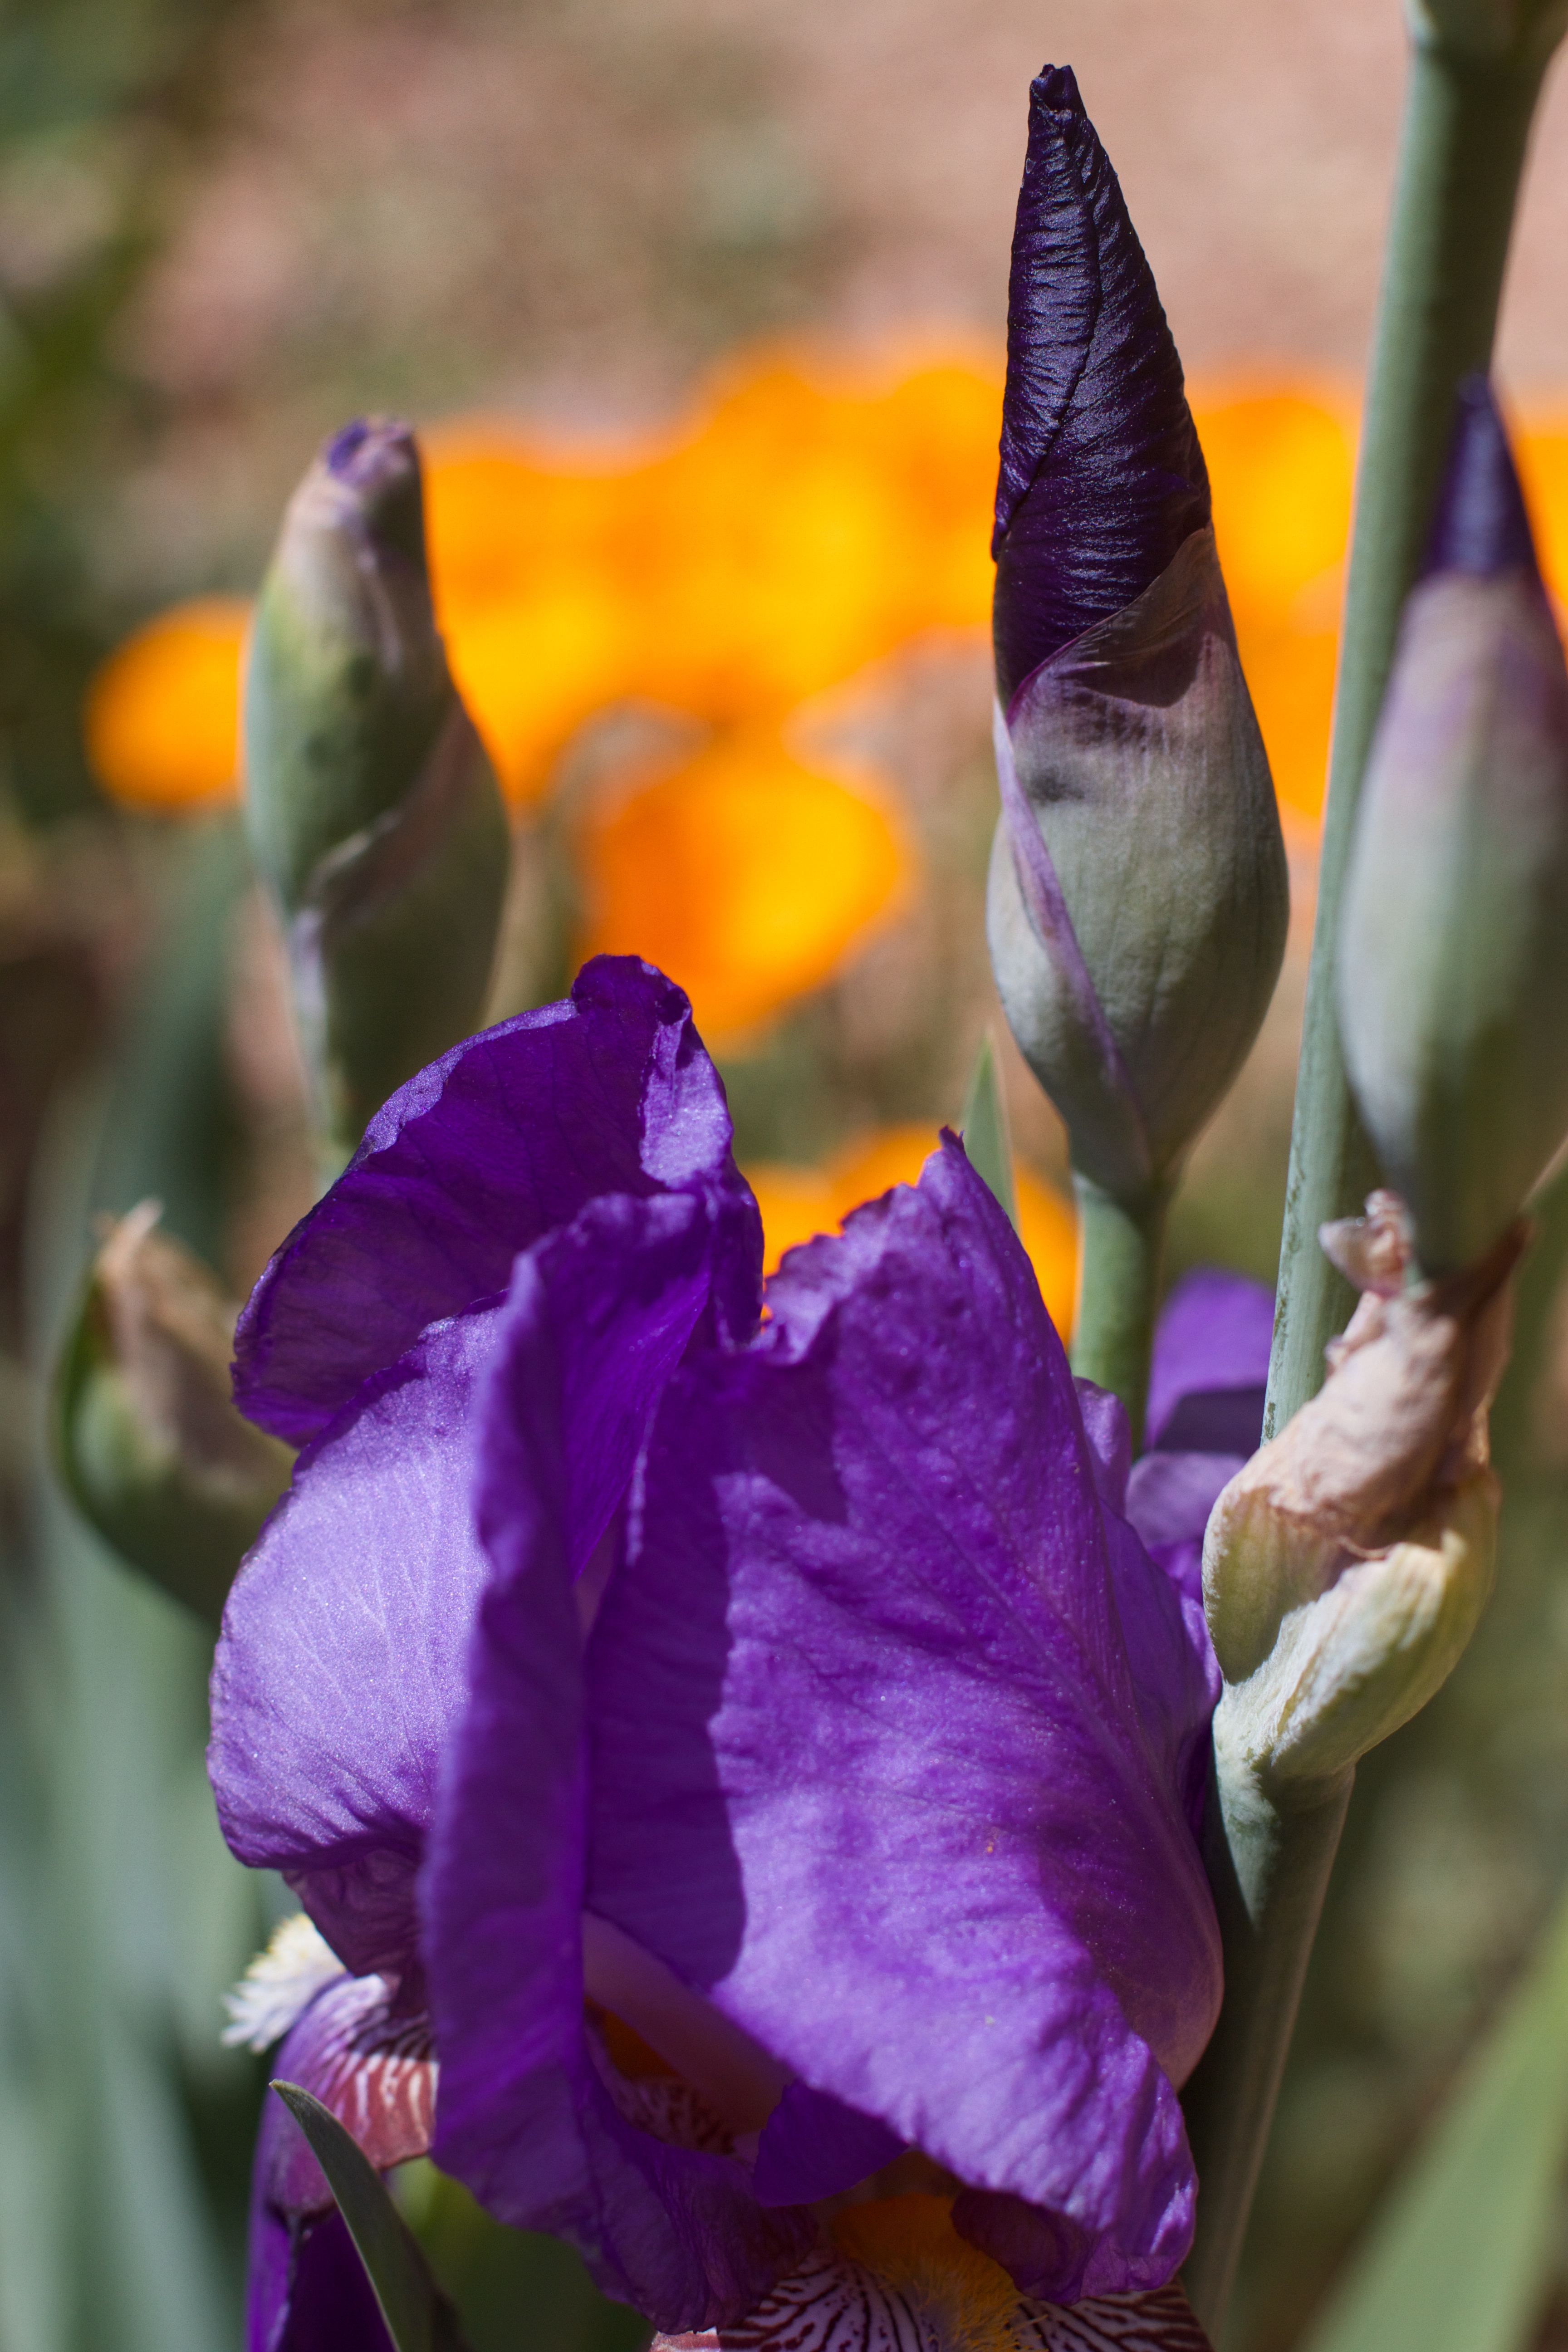
flower, plant, flora, botany, land plant, iris, flowering plant, petal, iris family, eye, organ, macro photography, plant stem, wildflower